Small carbonaceous fossil

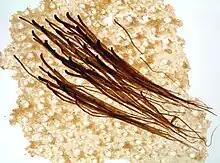
A fragment of Silurian arthropod cuticle with attached setae, extracted by delicate acid maceration

Small carbonaceous fossils (SCFs) are sub-millimetric organic remains of organisms preserved in sedimentary strata.